Cecil Day

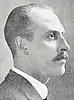
Day in 1925

Sir Albert Cecil Day (9 November 1884 – 1 January 1963) was a British civil servant who was secretary to the governors-general of New Zealand from 1917 to 1936.